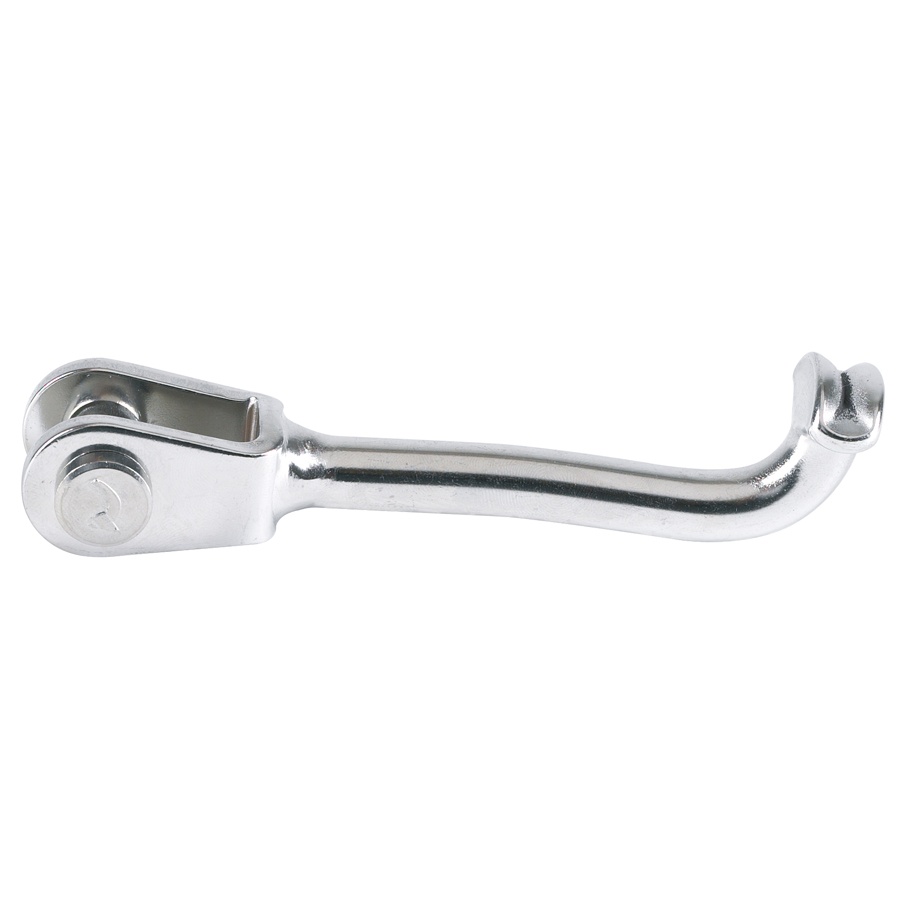
T-Gaffel
T-terminal med påmontert gaffel som brukes på rullesystemer.
Brand: Blue Wave
Category: Hardware > Hardware Accessories > Hooks, Buckles & Fasteners > Lifting Hooks, Clamps & Shackles